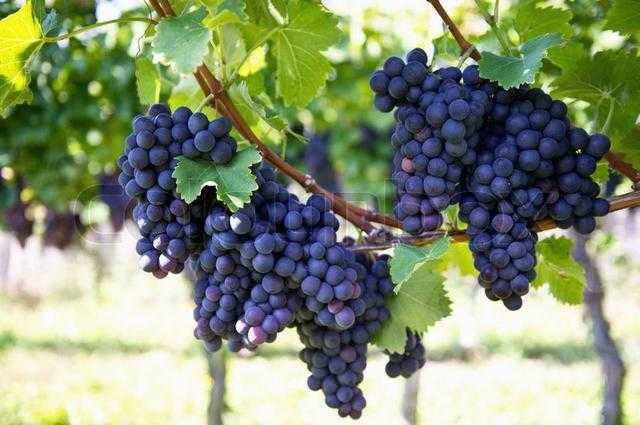
Label: Grapes